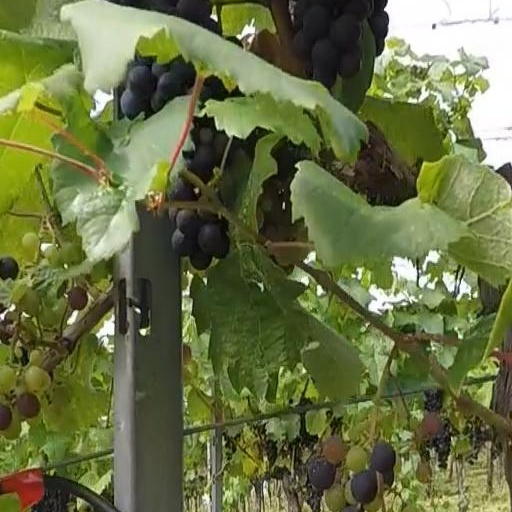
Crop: grape